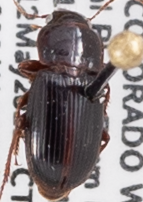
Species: Harpalus desertus
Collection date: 2021-05-12
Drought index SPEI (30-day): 1.382
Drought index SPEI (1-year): -0.476
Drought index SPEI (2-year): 0.23